Harness racing

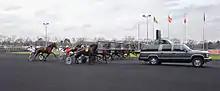
Mobile starting gate at Vincennes, France

Most harness races start from behind a motorized starting gate, also known as the mobile barrier. The horses commence pacing or trotting and line up behind a hinged gate mounted on a moving motor vehicle, which then leads them to the starting line. At the line, the wings of the gate are folded up and the vehicle accelerates away from the horses.